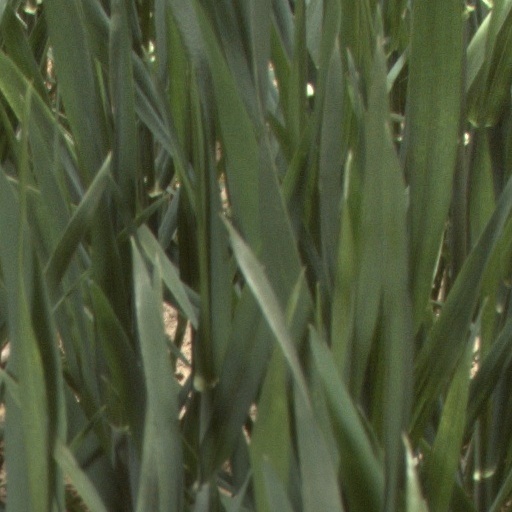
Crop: wheat